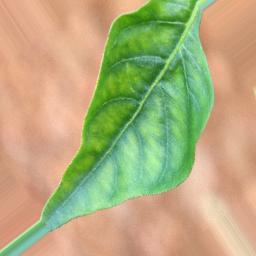
Label: healthy